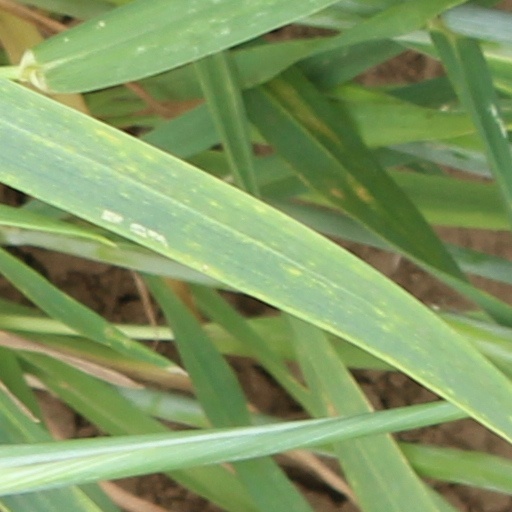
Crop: wheat